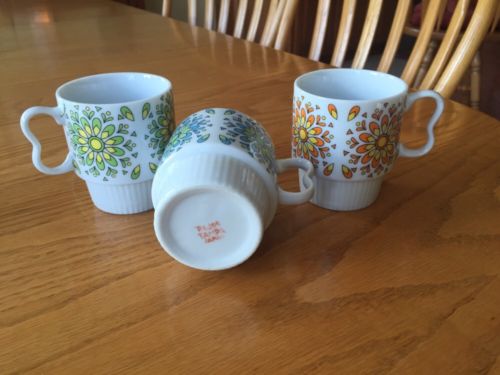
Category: mug